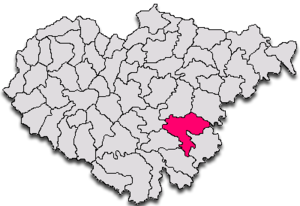
Hida est une commune roumaine du județ de Sălaj, dans la région historique de Transylvanie et dans la région de développement du Nord-ouest.